Ambegaon taluka

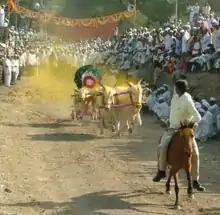
Bullock cart race at a festival in Manchar

Ganesh Utsav, Navratri, and many such auspicious festivals are also celebrated here with great enthusiasm. Janta Utsav is one of the unique festivals of this region where functions like yatra, wrestling, tamasha and numerous religious programmes are held by various Mandals. Bullock-cart races are an inseparable part of this taluka which is also very prominent throughout Maharashtra. Lots of tribe reside in Ambegaon they celebrate with their tradition and culture.